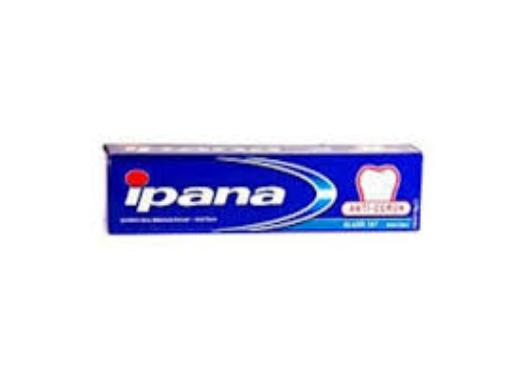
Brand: Ipana
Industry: Necessities